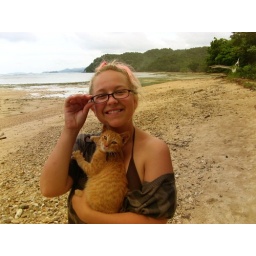
orange cat attack in the Philippines